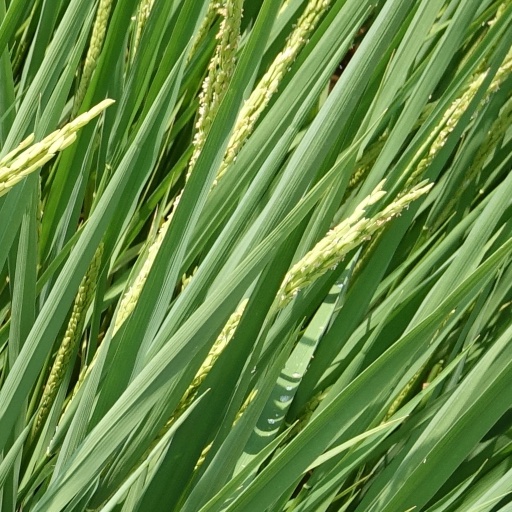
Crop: rice